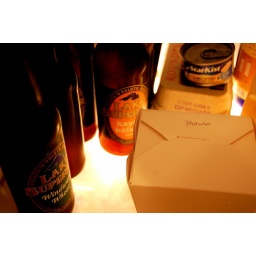
It's brown rice, but I like thinking that contained in that take-out box is the color brown. Heh.